Dungeons & Dragons Computer Fantasy Game

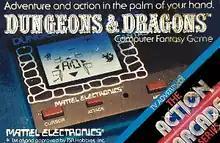

Dungeons & Dragons Computer Fantasy Game is a handheld electronic game released by Mattel in 1981. Designer Peter Oliphant claims that it was one of the more basic projects he worked on during his career.